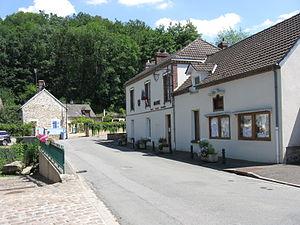
Mairie de Droue-sur-Drouette (Département d'Eure-et-Loir, région Centre).
Droue-sur-Drouette est une commune française située dans le département d'Eure-et-Loir, en région Centre-Val de Loire.